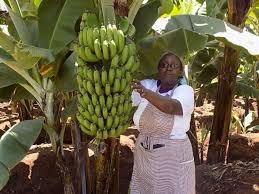
Mwanamke anapapasa kishada cha ndizi, kudhabiti kama lipo tayari kuliwa. Amesimama chini ya mgomba wenye majani mabichi, huku ndizi zikiwa zimejaa. Mazingira ni ya shambani.